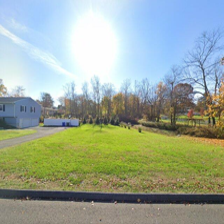
Label: streetView